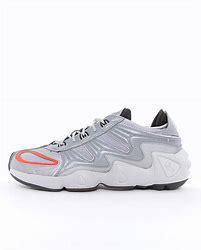
Brand: Adidas
Model: FYW S 97